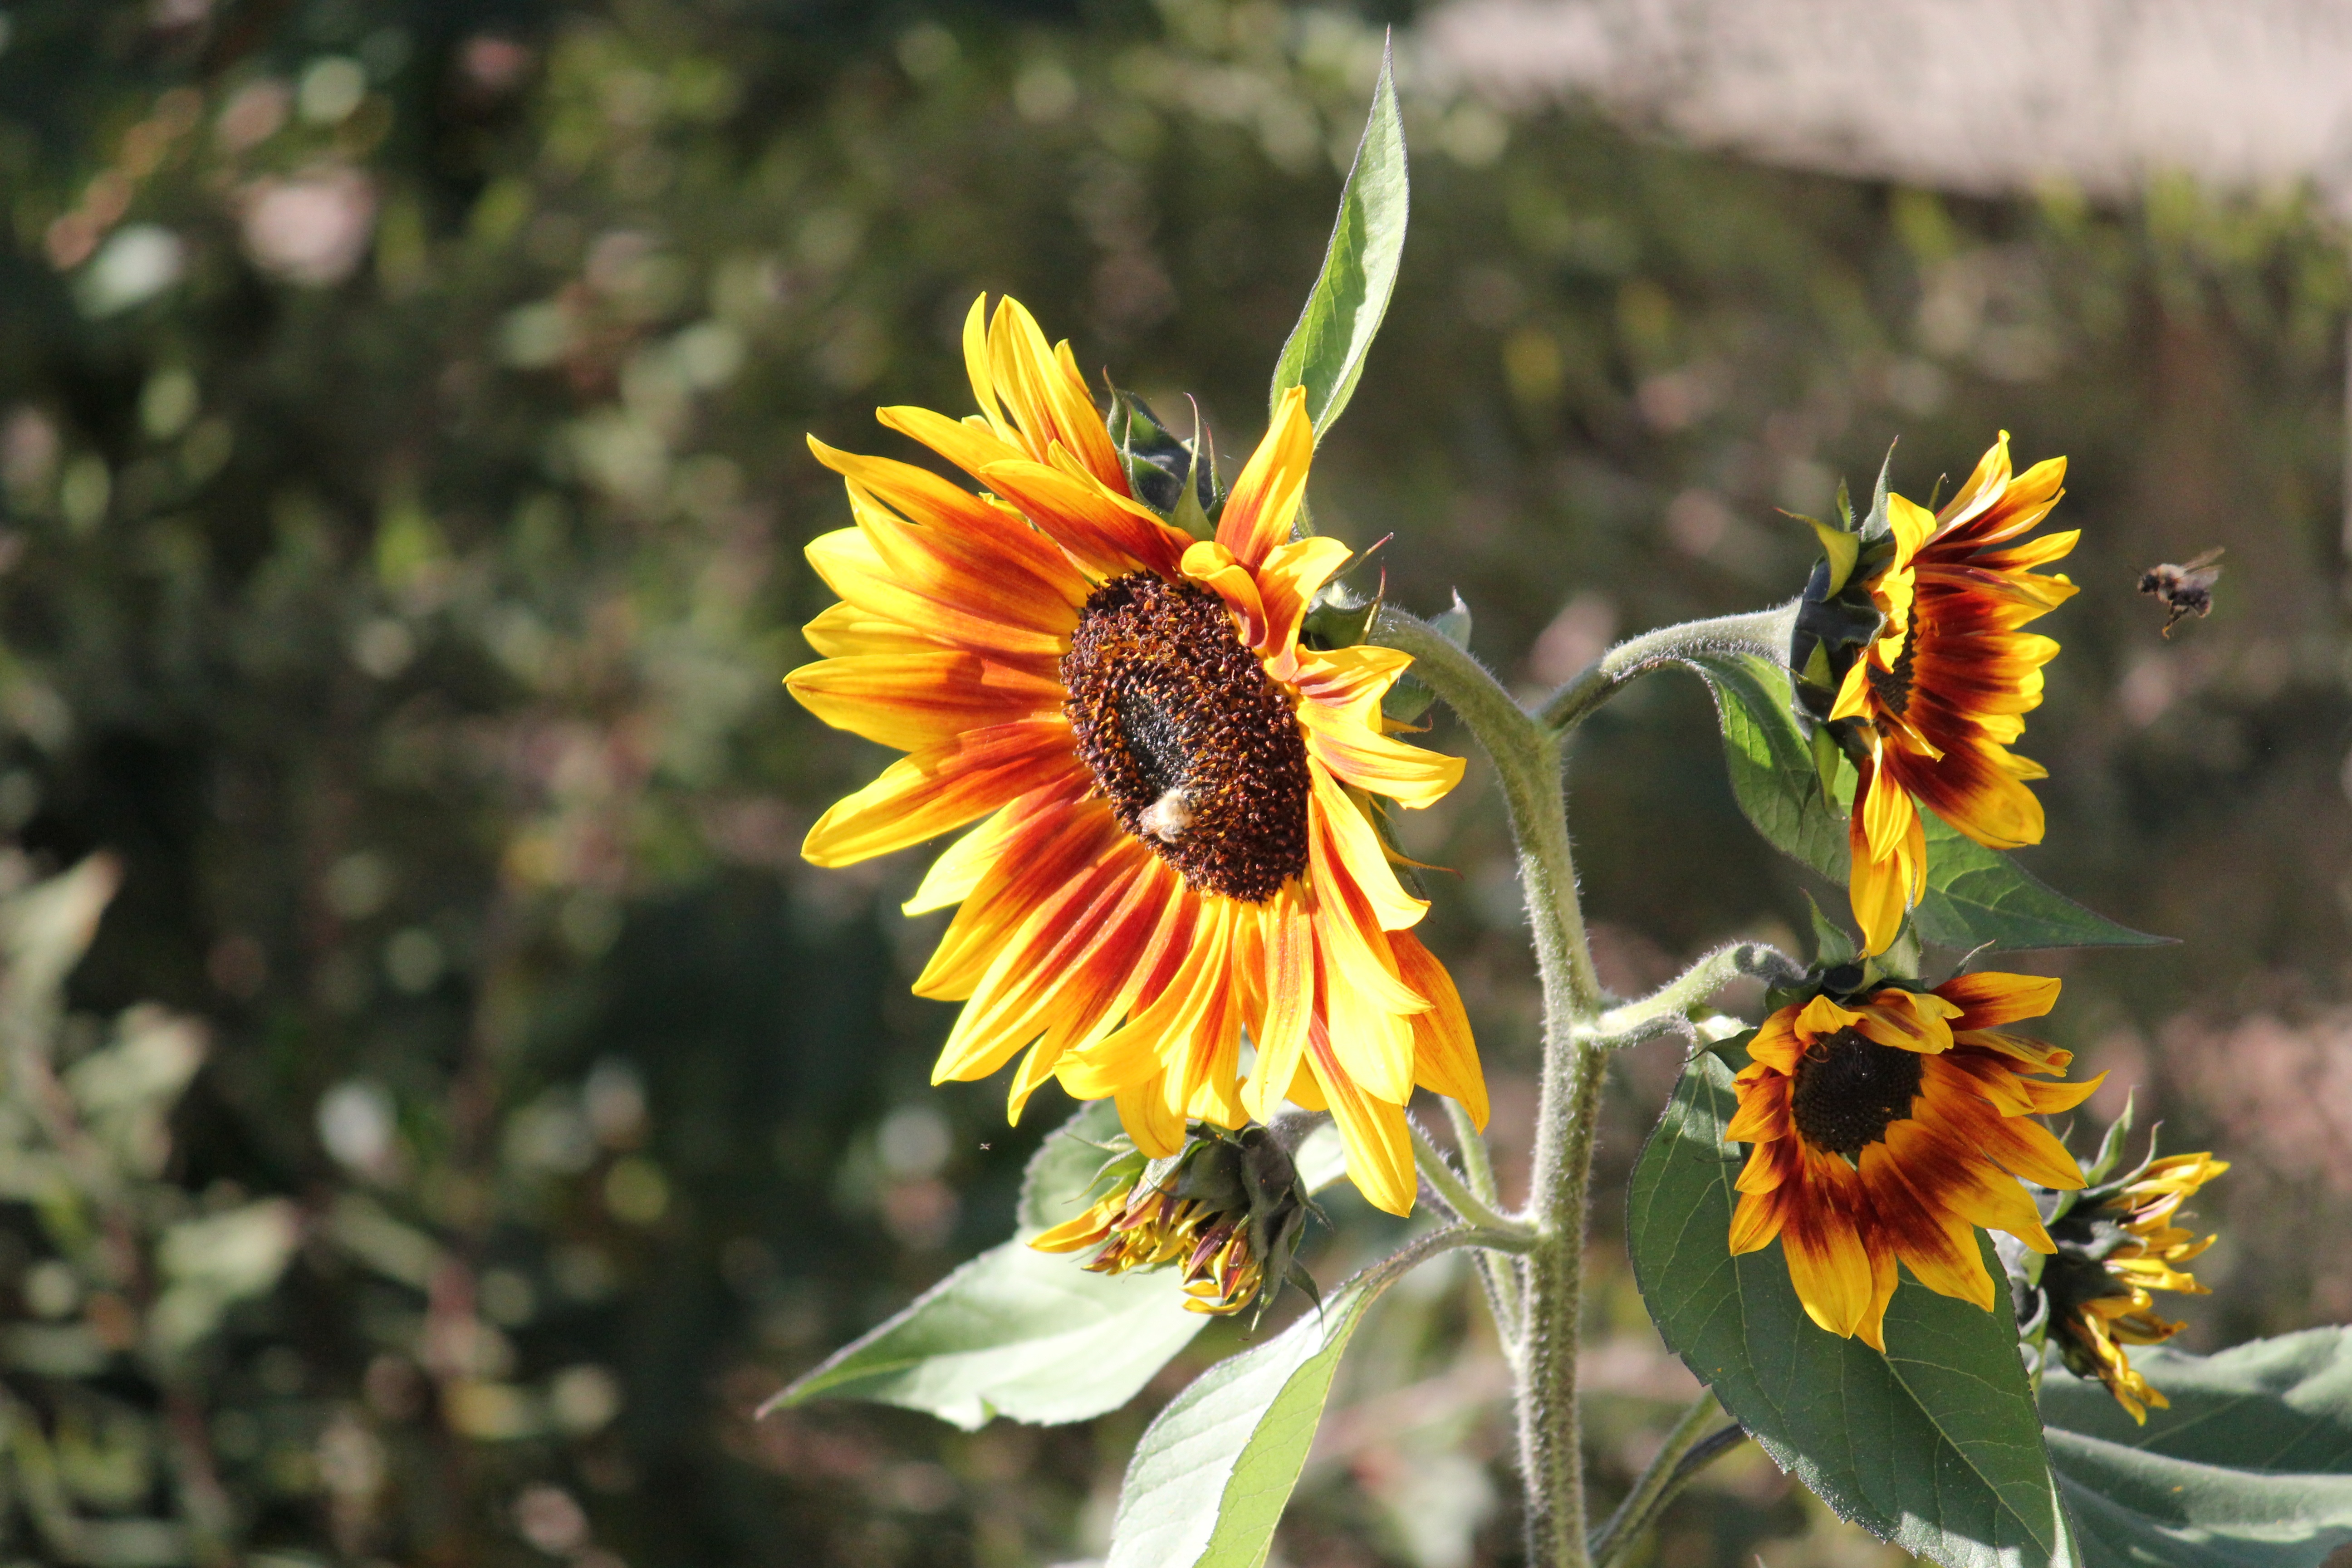
nature, blossom, plant, flower, bloom, summer, insect, botany, yellow, close, flora, fauna, sunflower, wildflower, bee, sun flower, nectar, macro photography, flowering plant, daisy family, land plant